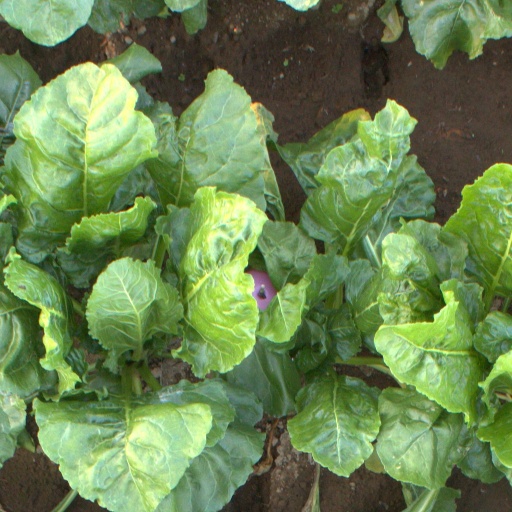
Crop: sugar beet